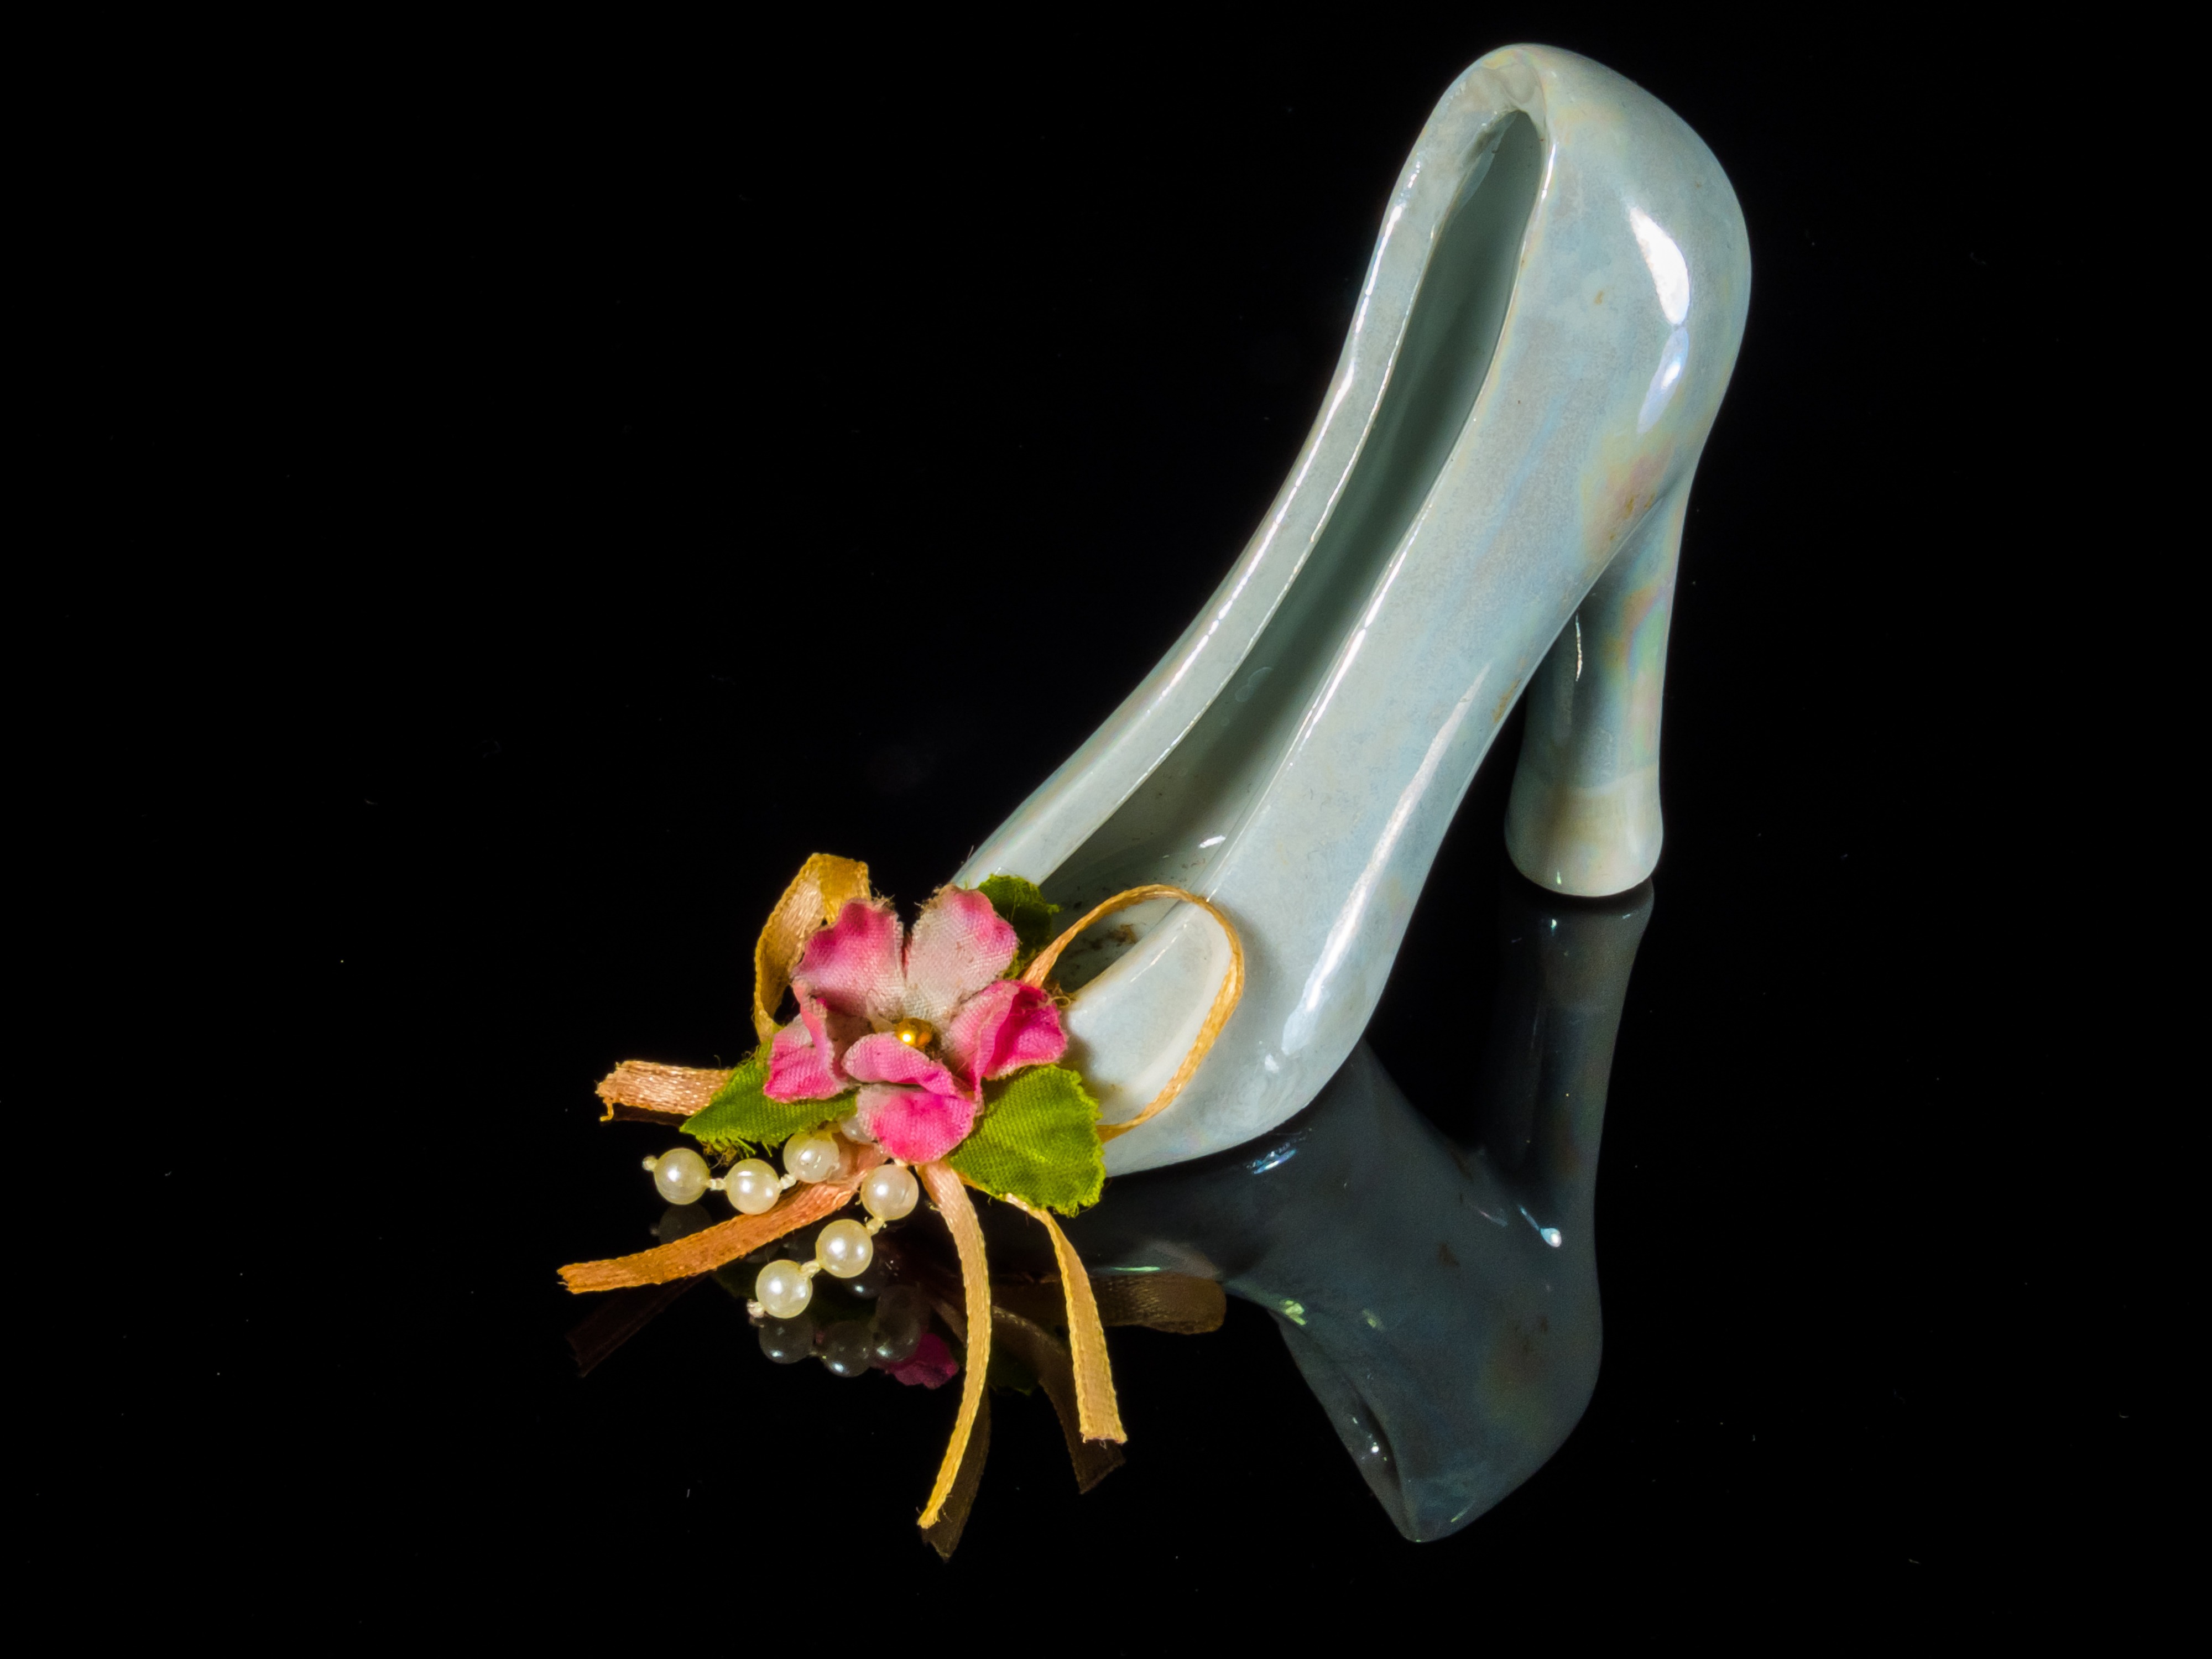
hand, flower, green, yellow, jewellery, jewel, organ, macro photography, frauenschuh, high heeled shoe, kid shoe, porzelanschuh